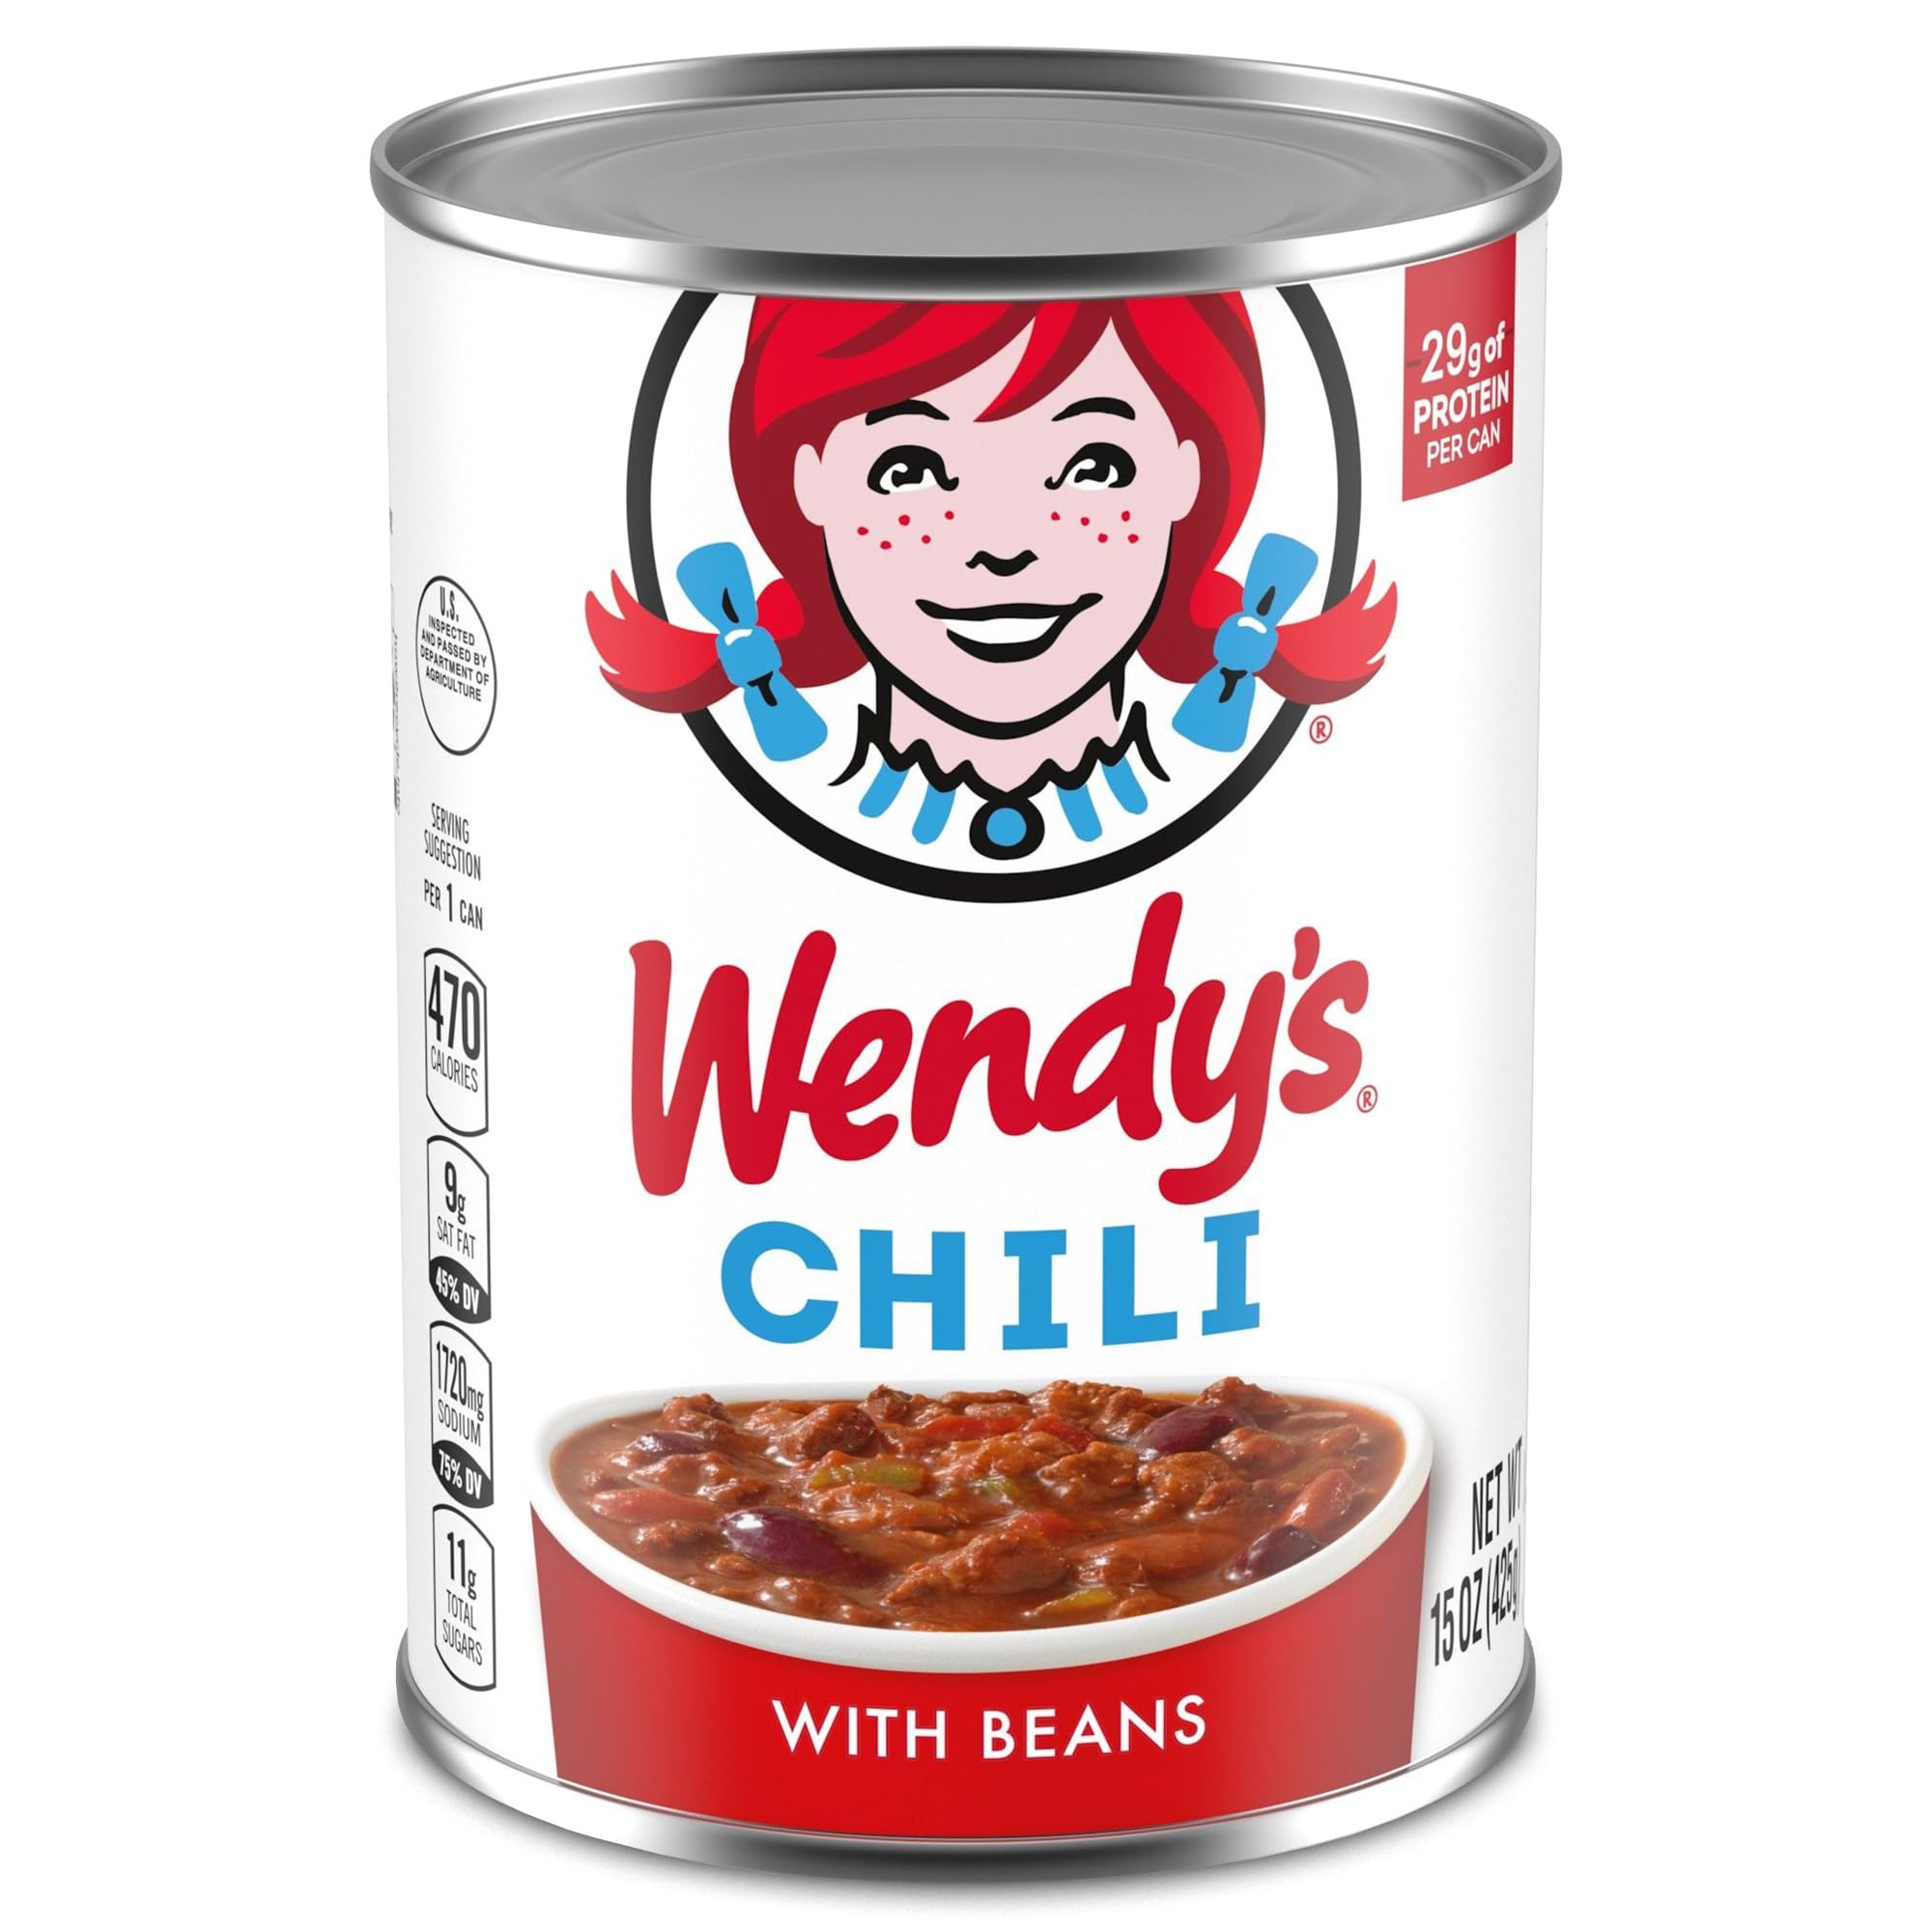
Item Name: Wendy's Chili With Beans, Canned Chili, 15 oz.
Bullet Point 1: One 15 oz. can of Wendy's Chili With Beans
Bullet Point 2: Packed with beef, chili beans and lots of flavor, this hearty meal is both delicious and satisfying
Bullet Point 3: Easy to store and prepare, making this microwave meal a great option for dinners, lunches and more
Bullet Point 4: Stock up on the Wendy's chili you love in a can
Value: 15.0
Unit: Ounce

Price: 4.99